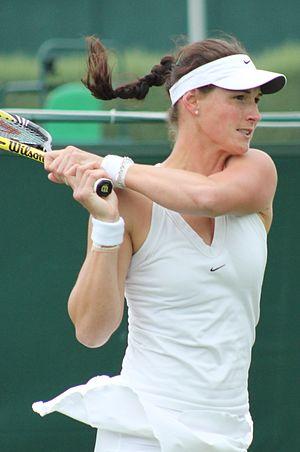
Eva Hrdinová, née le 15 juin 1984 à Plzeň, est une joueuse de tennis tchèque, professionnelle depuis le début des années 2000.